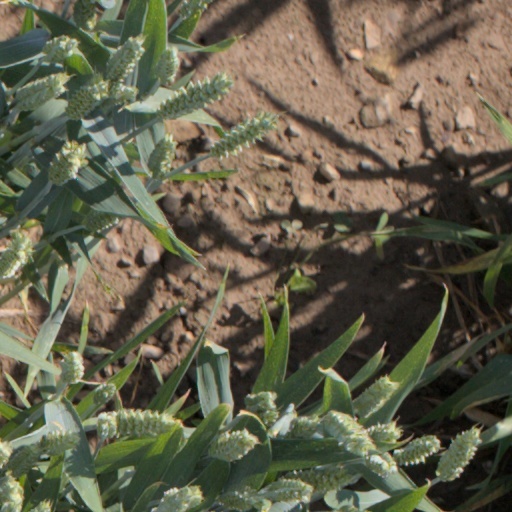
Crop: wheat